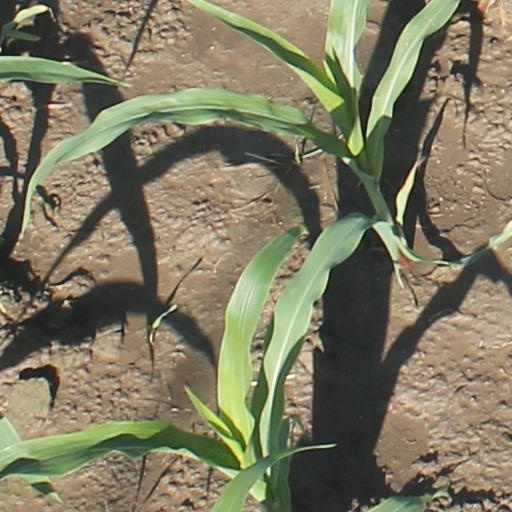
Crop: maize; corn